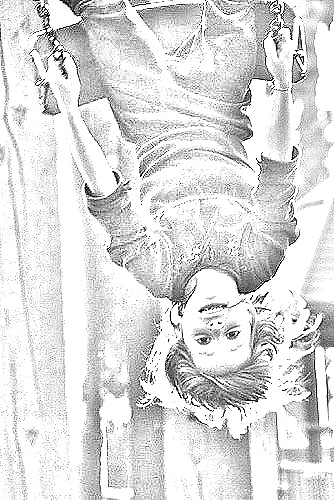
Portrait style: Sketch Portrait